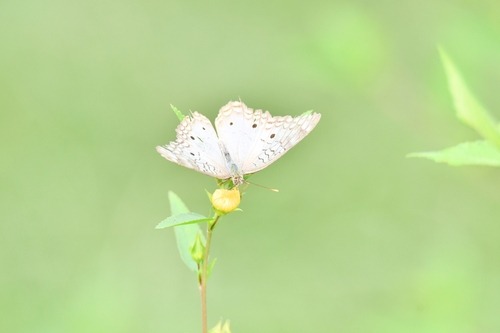
Scientific name: Anartia jatrophae
Common name: White peacock
Family: Nymphalidae
Order: Lepidoptera
Pollinator type: Primary pollinator
Habitat: Gardens, parks, and open areas
Geographic range: Southern United States to Argentina
Conservation status: Least Concern